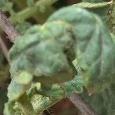
Crop: Tomato
Condition: virosis-d